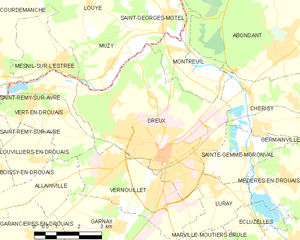
Carte de Dreux et des communes limitrophes.